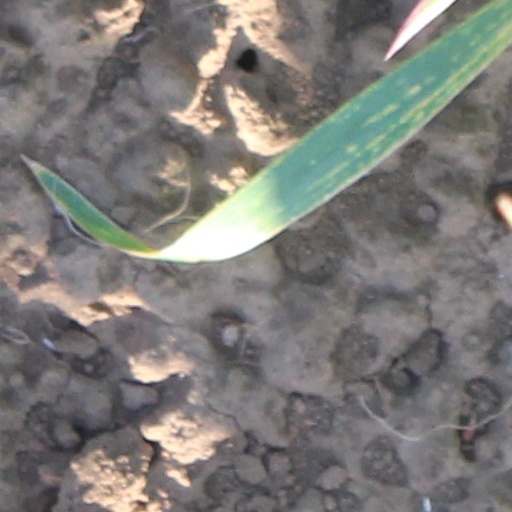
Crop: wheat